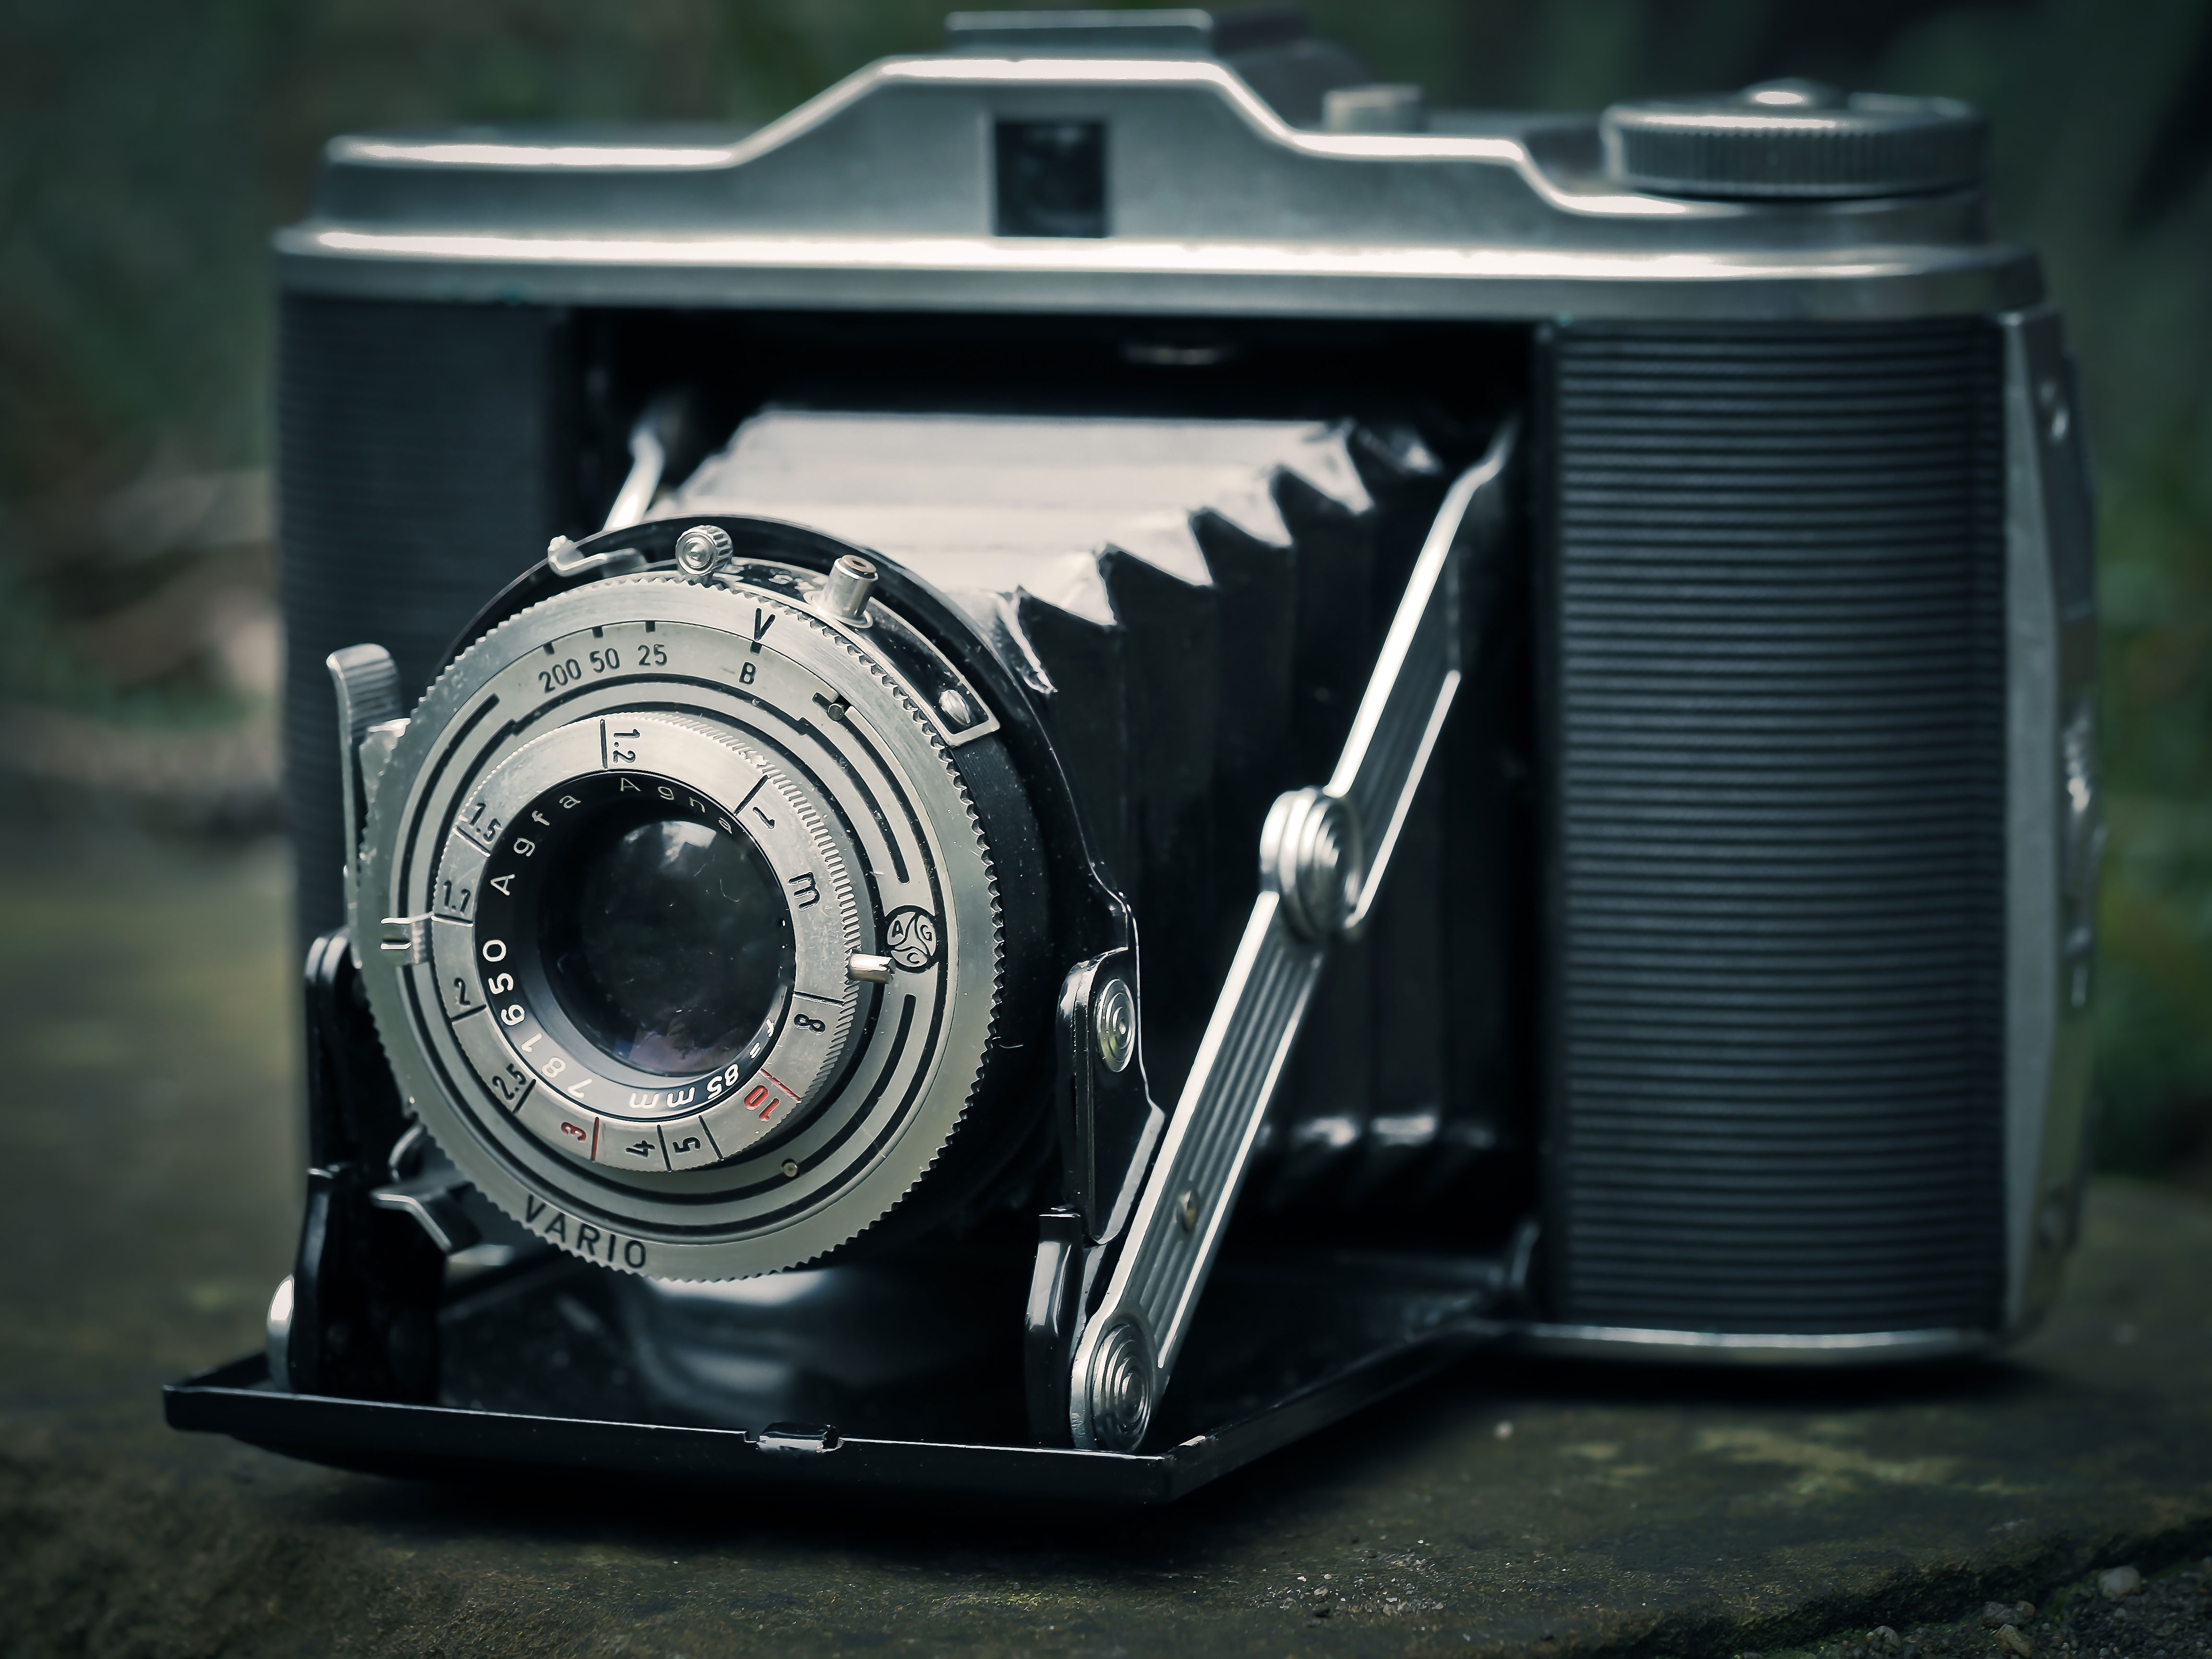
camera, photography, vintage, wheel, retro, old, analog, lens, nostalgia, monochrome, close, shutter, old camera, reflex camera, digital camera, photograph, agfa, camera lens, retro look, photo camera, rangefinder camera, digital slr, single lens reflex camera, cameras optics, mirrorless interchangeable lens camera, agfa isolette